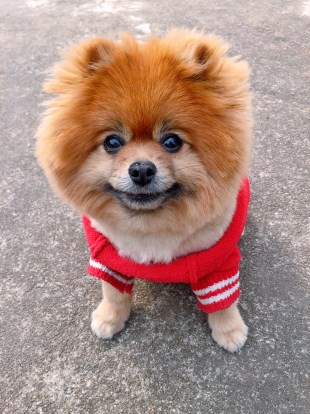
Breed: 1936-n000005-Pomeranian